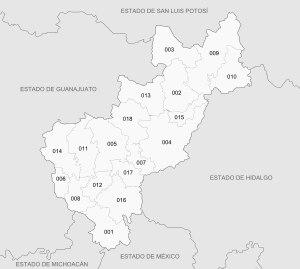
L'État de Querétaro est divisé en 18 municipalités. La capitale est Santiago de Querétaro.